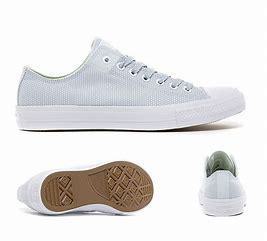
Brand: Converse
Model: All Star Ox